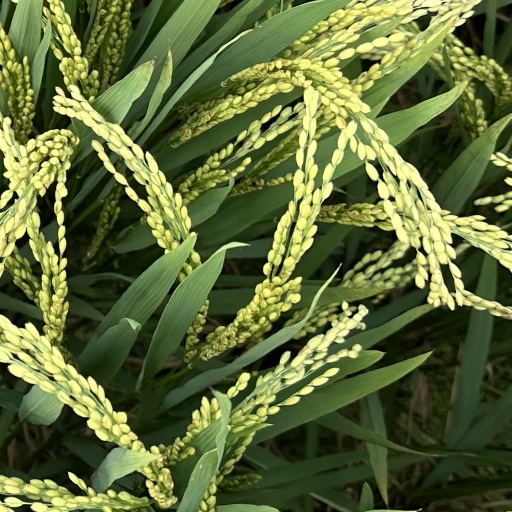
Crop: rice